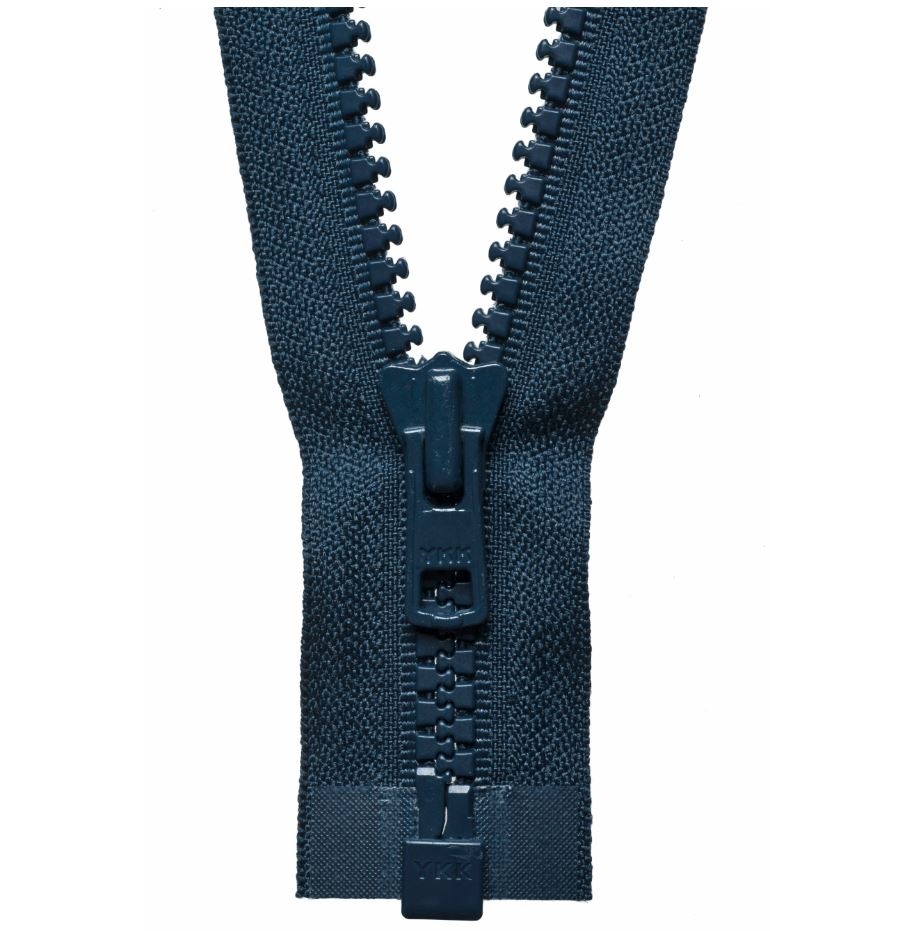
71cm Vislon Open End Heavy Weight Zip Dark Navy
Vislon moulded plastic tooth open end zip. Size: 71cm/27.95in.
Brand: Groves
Category: Arts & Entertainment > Hobbies & Creative Arts > Arts & Crafts > Art & Crafting Materials > Craft Fasteners & Closures > Zippers > Open-End Zippers